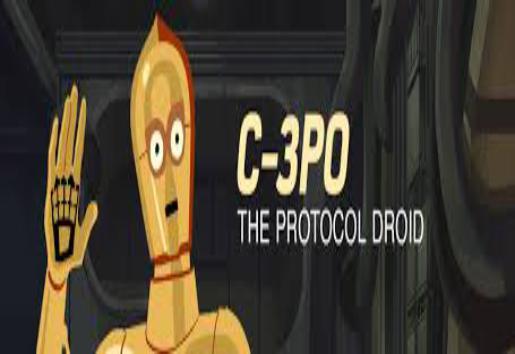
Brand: c-3po's
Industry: Leisure